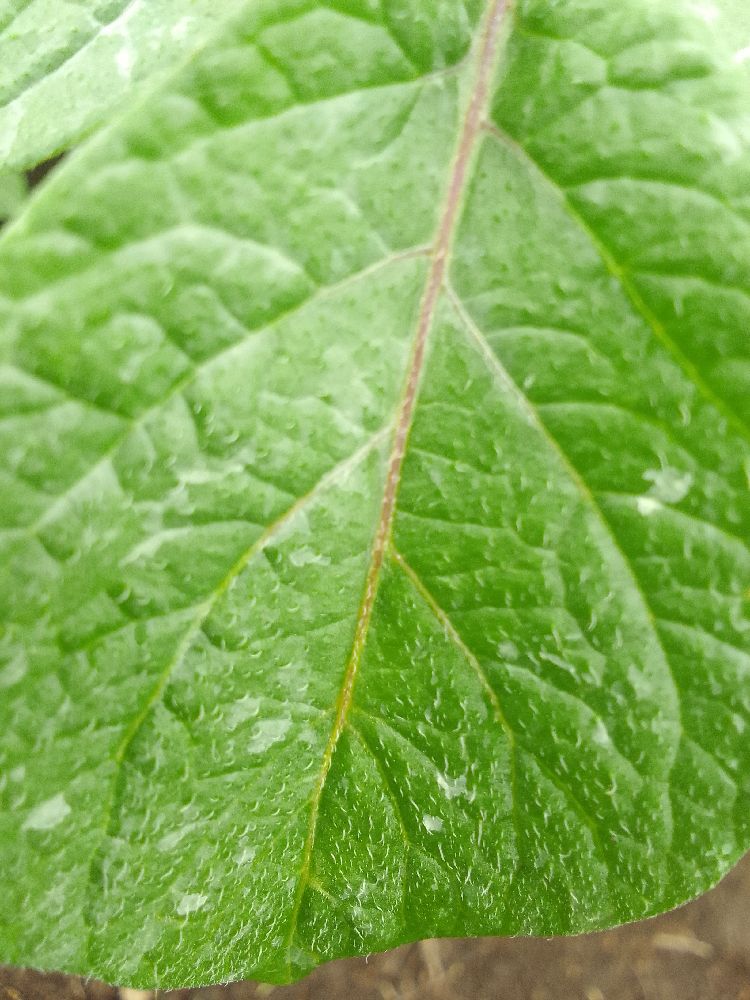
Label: Healthy